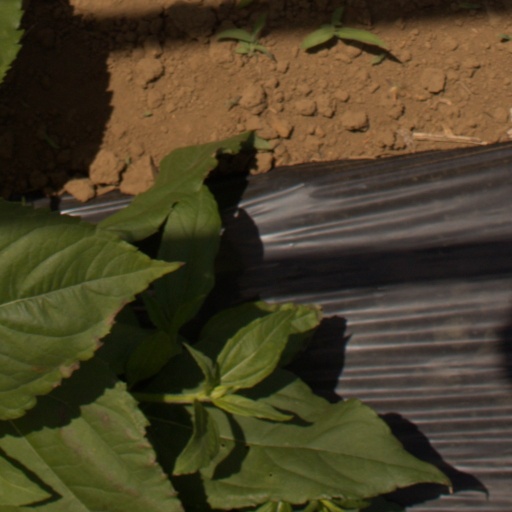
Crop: Jerusalem artichoke